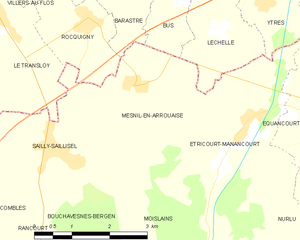
Carte des communes françaises Mesnil-en-Arrouaise